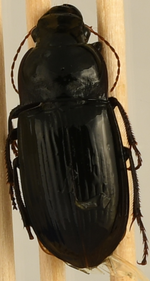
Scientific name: Harpalus caliginosus
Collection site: Sterling Site (STER), plot STER_006